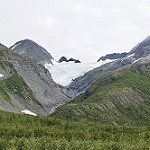
Scene: Outdoor